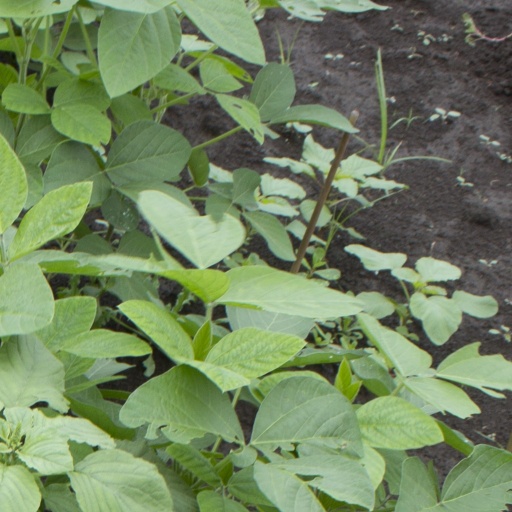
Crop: soybean